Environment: real
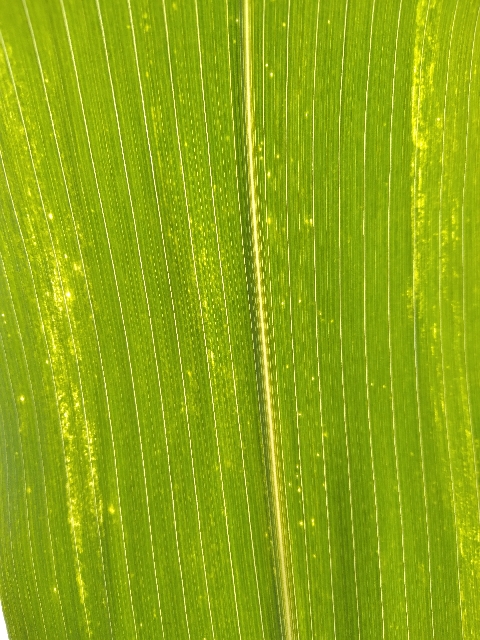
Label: lethal_necrosis